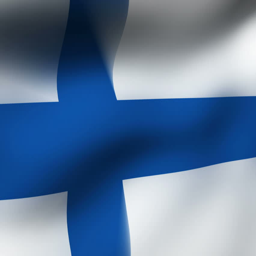
close - up flag of ripples in a breeze